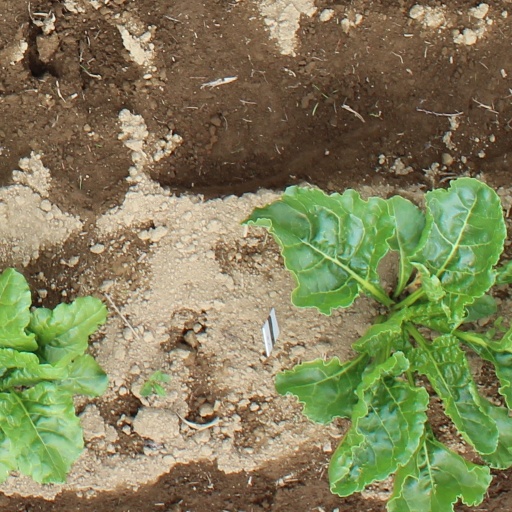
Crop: sugar beet